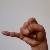
The image shows a hand gesture representing the letter 'J' in Indian Sign Language.